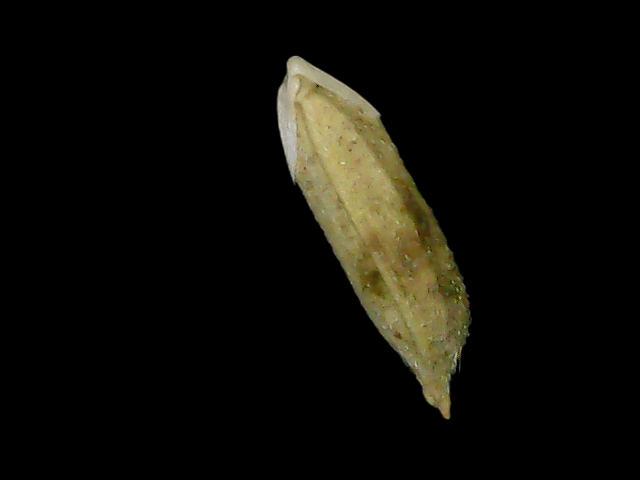
Rice variety: Bd49